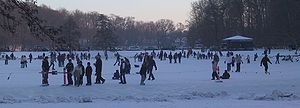
Fruens Bøge
Skøjteløb på Skovsøen i Fruens Bøge på en vinterdag i 2006.
Fruens Bøge er et kvarter i Odense bestående af lystskoven af samme navn og et større villakvarter vest for skoven. Området rummer desuden frilandsmuseet Den Fynske Landsby, de rekreative områder Skovsøen og Engen samt Fruens Bøge Station, hvorfra der er tog til Odense Banegård og Svendborg Station. Skoven er desuden endemål for Odense Aarfart og indeholder den kendte restaurant Carlslund.